Episcopal Diocese of Indianapolis

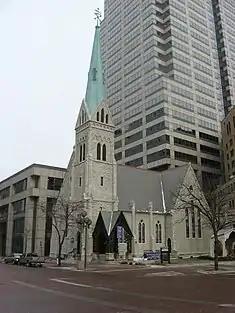
Christ Church Cathedral with the Chase Tower in the background.

The Episcopal Diocese of Indianapolis, formerly known as the Episcopal Diocese of Indiana, is a diocese in Province V (for the Midwest region) of the Episcopal Church. It encompasses the southern two-thirds of the state of Indiana. Its see is in Indianapolis, Indiana, at Christ Church Cathedral. According to the diocesan newsletter, the diocese has 10,137 communicants in 49 parishes. The current bishop is Jennifer Baskerville-Burrows, the first African-American woman to serve as diocesan bishop in the Episcopal Church and the first woman to succeed another woman as a diocesan bishop in the Episcopal Church; Catherine Waynick served as bishop of the diocese from 1997 to 2017.